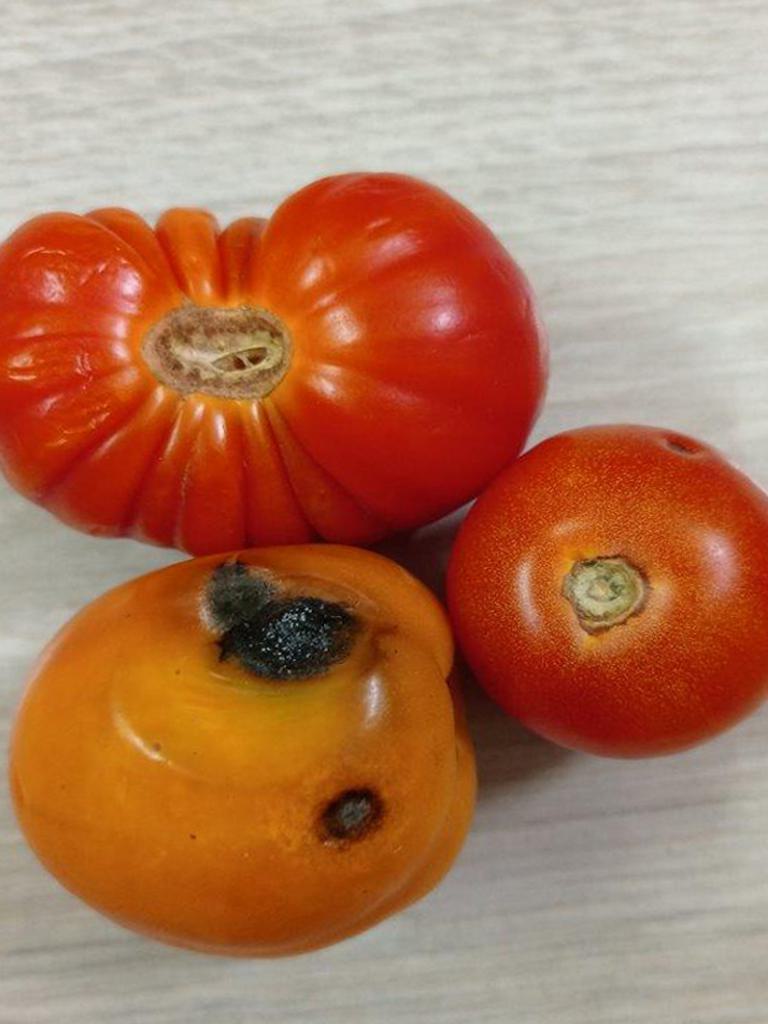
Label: Rotten